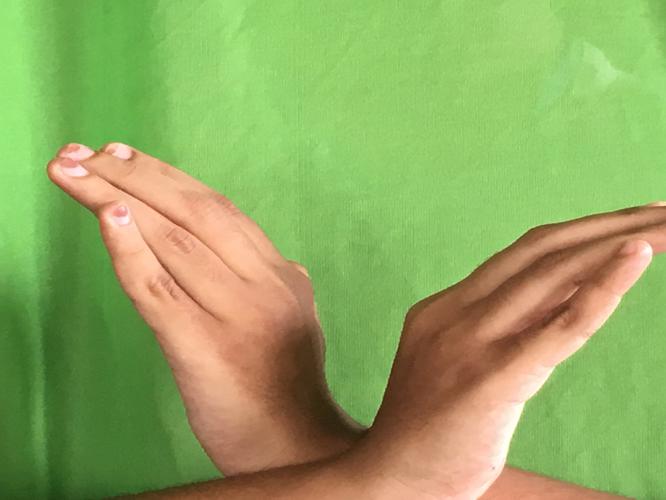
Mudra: Nagabandha
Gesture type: double_hand